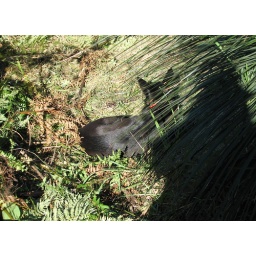
180_4013 Ralph under the grass tree